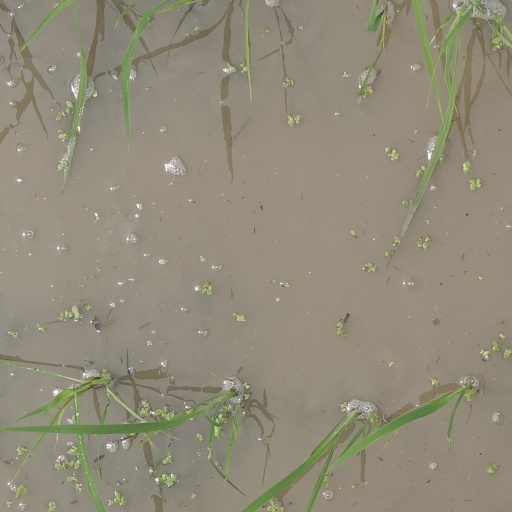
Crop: rice